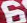
Number: 6